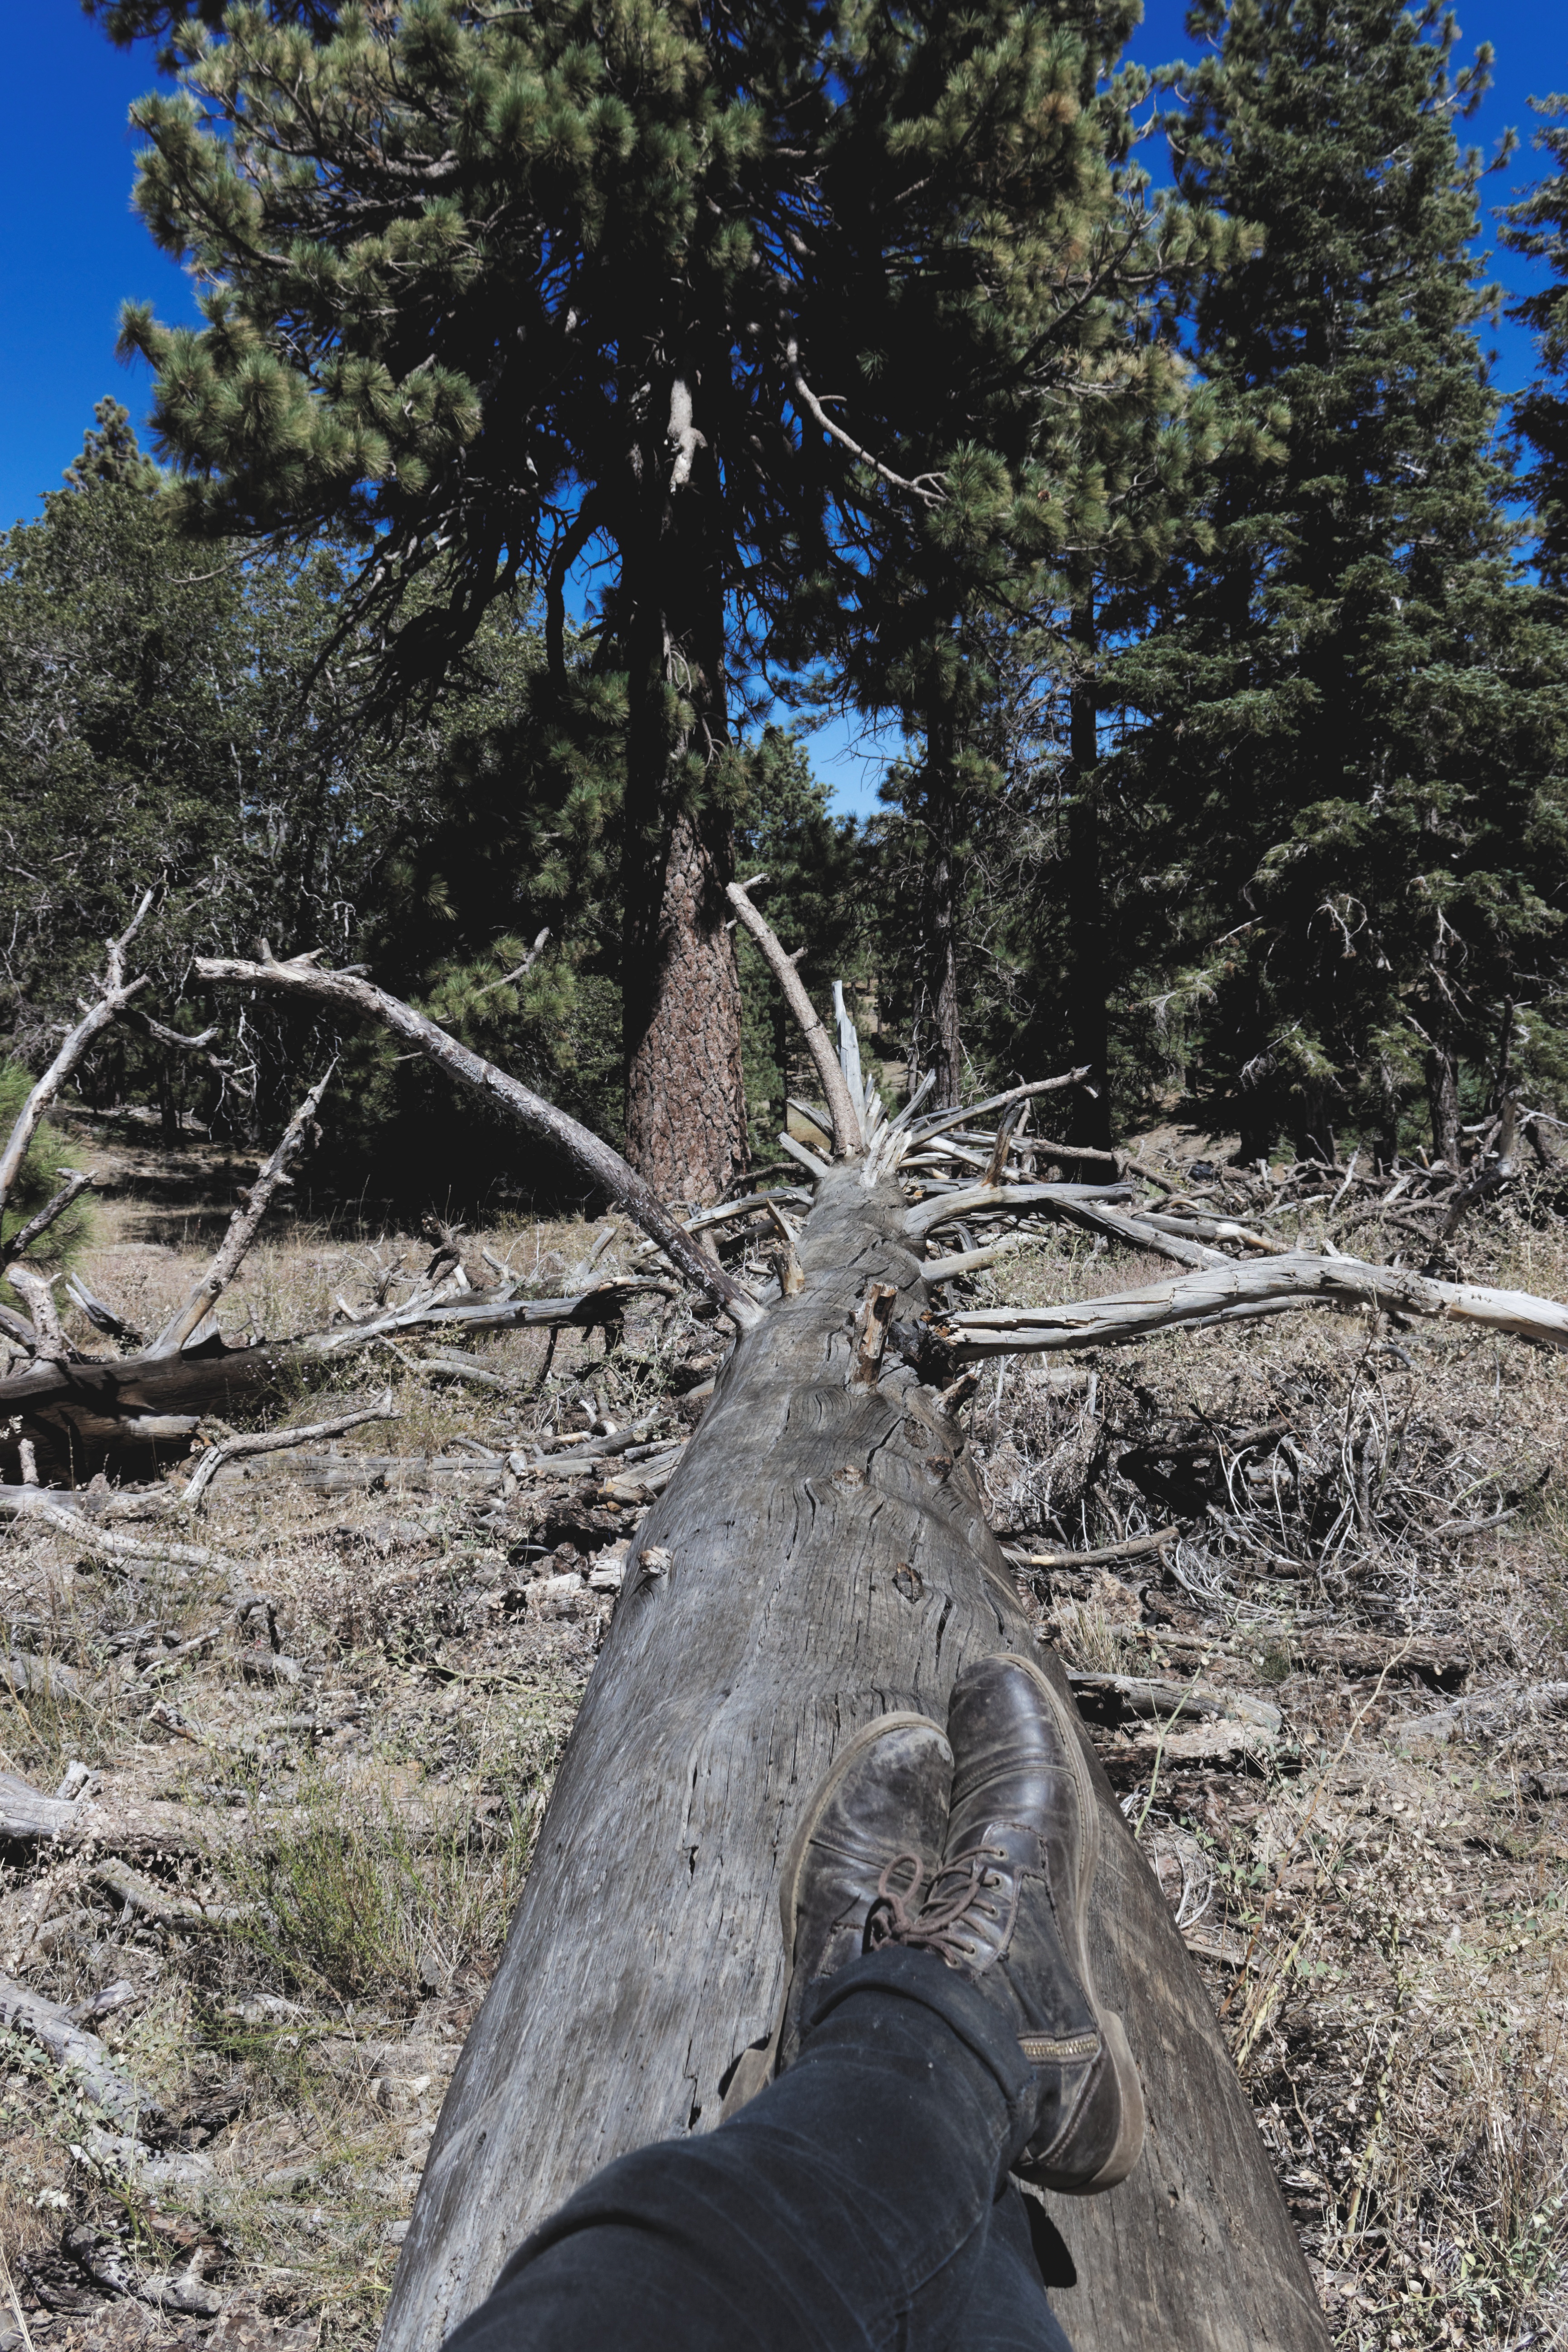
tree, forest, rock, wilderness, walking, mountain, plant, trail, adventure, ridge, geology, woody plant